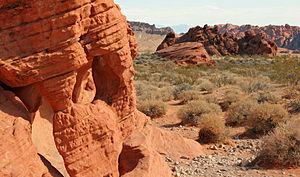
La Vallée du Feu dans l'état du Nevada
Le parc d'État de Valley of Fire est un parc naturel de l'État du Nevada dans l'ouest des États-Unis d'Amérique, situé non loin de Las Vegas et du Lake Mead. Zone désertique, il doit son nom à la couleur flamboyante de certains rochers en grès. Protégé dès 1935, le parc est le plus ancien et le plus étendu du Nevada. Il fait partie du désert de Mojave.